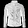
Label: Coat